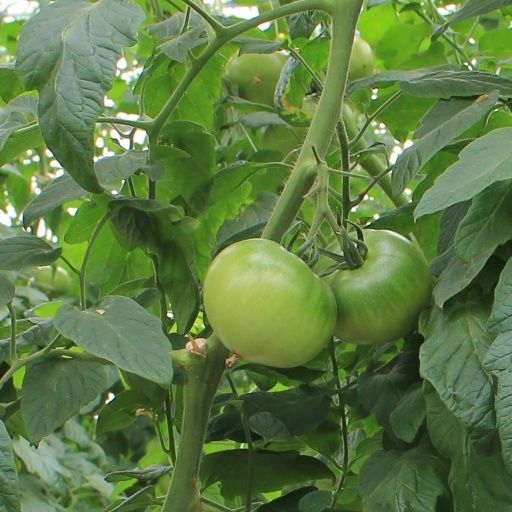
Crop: tomato